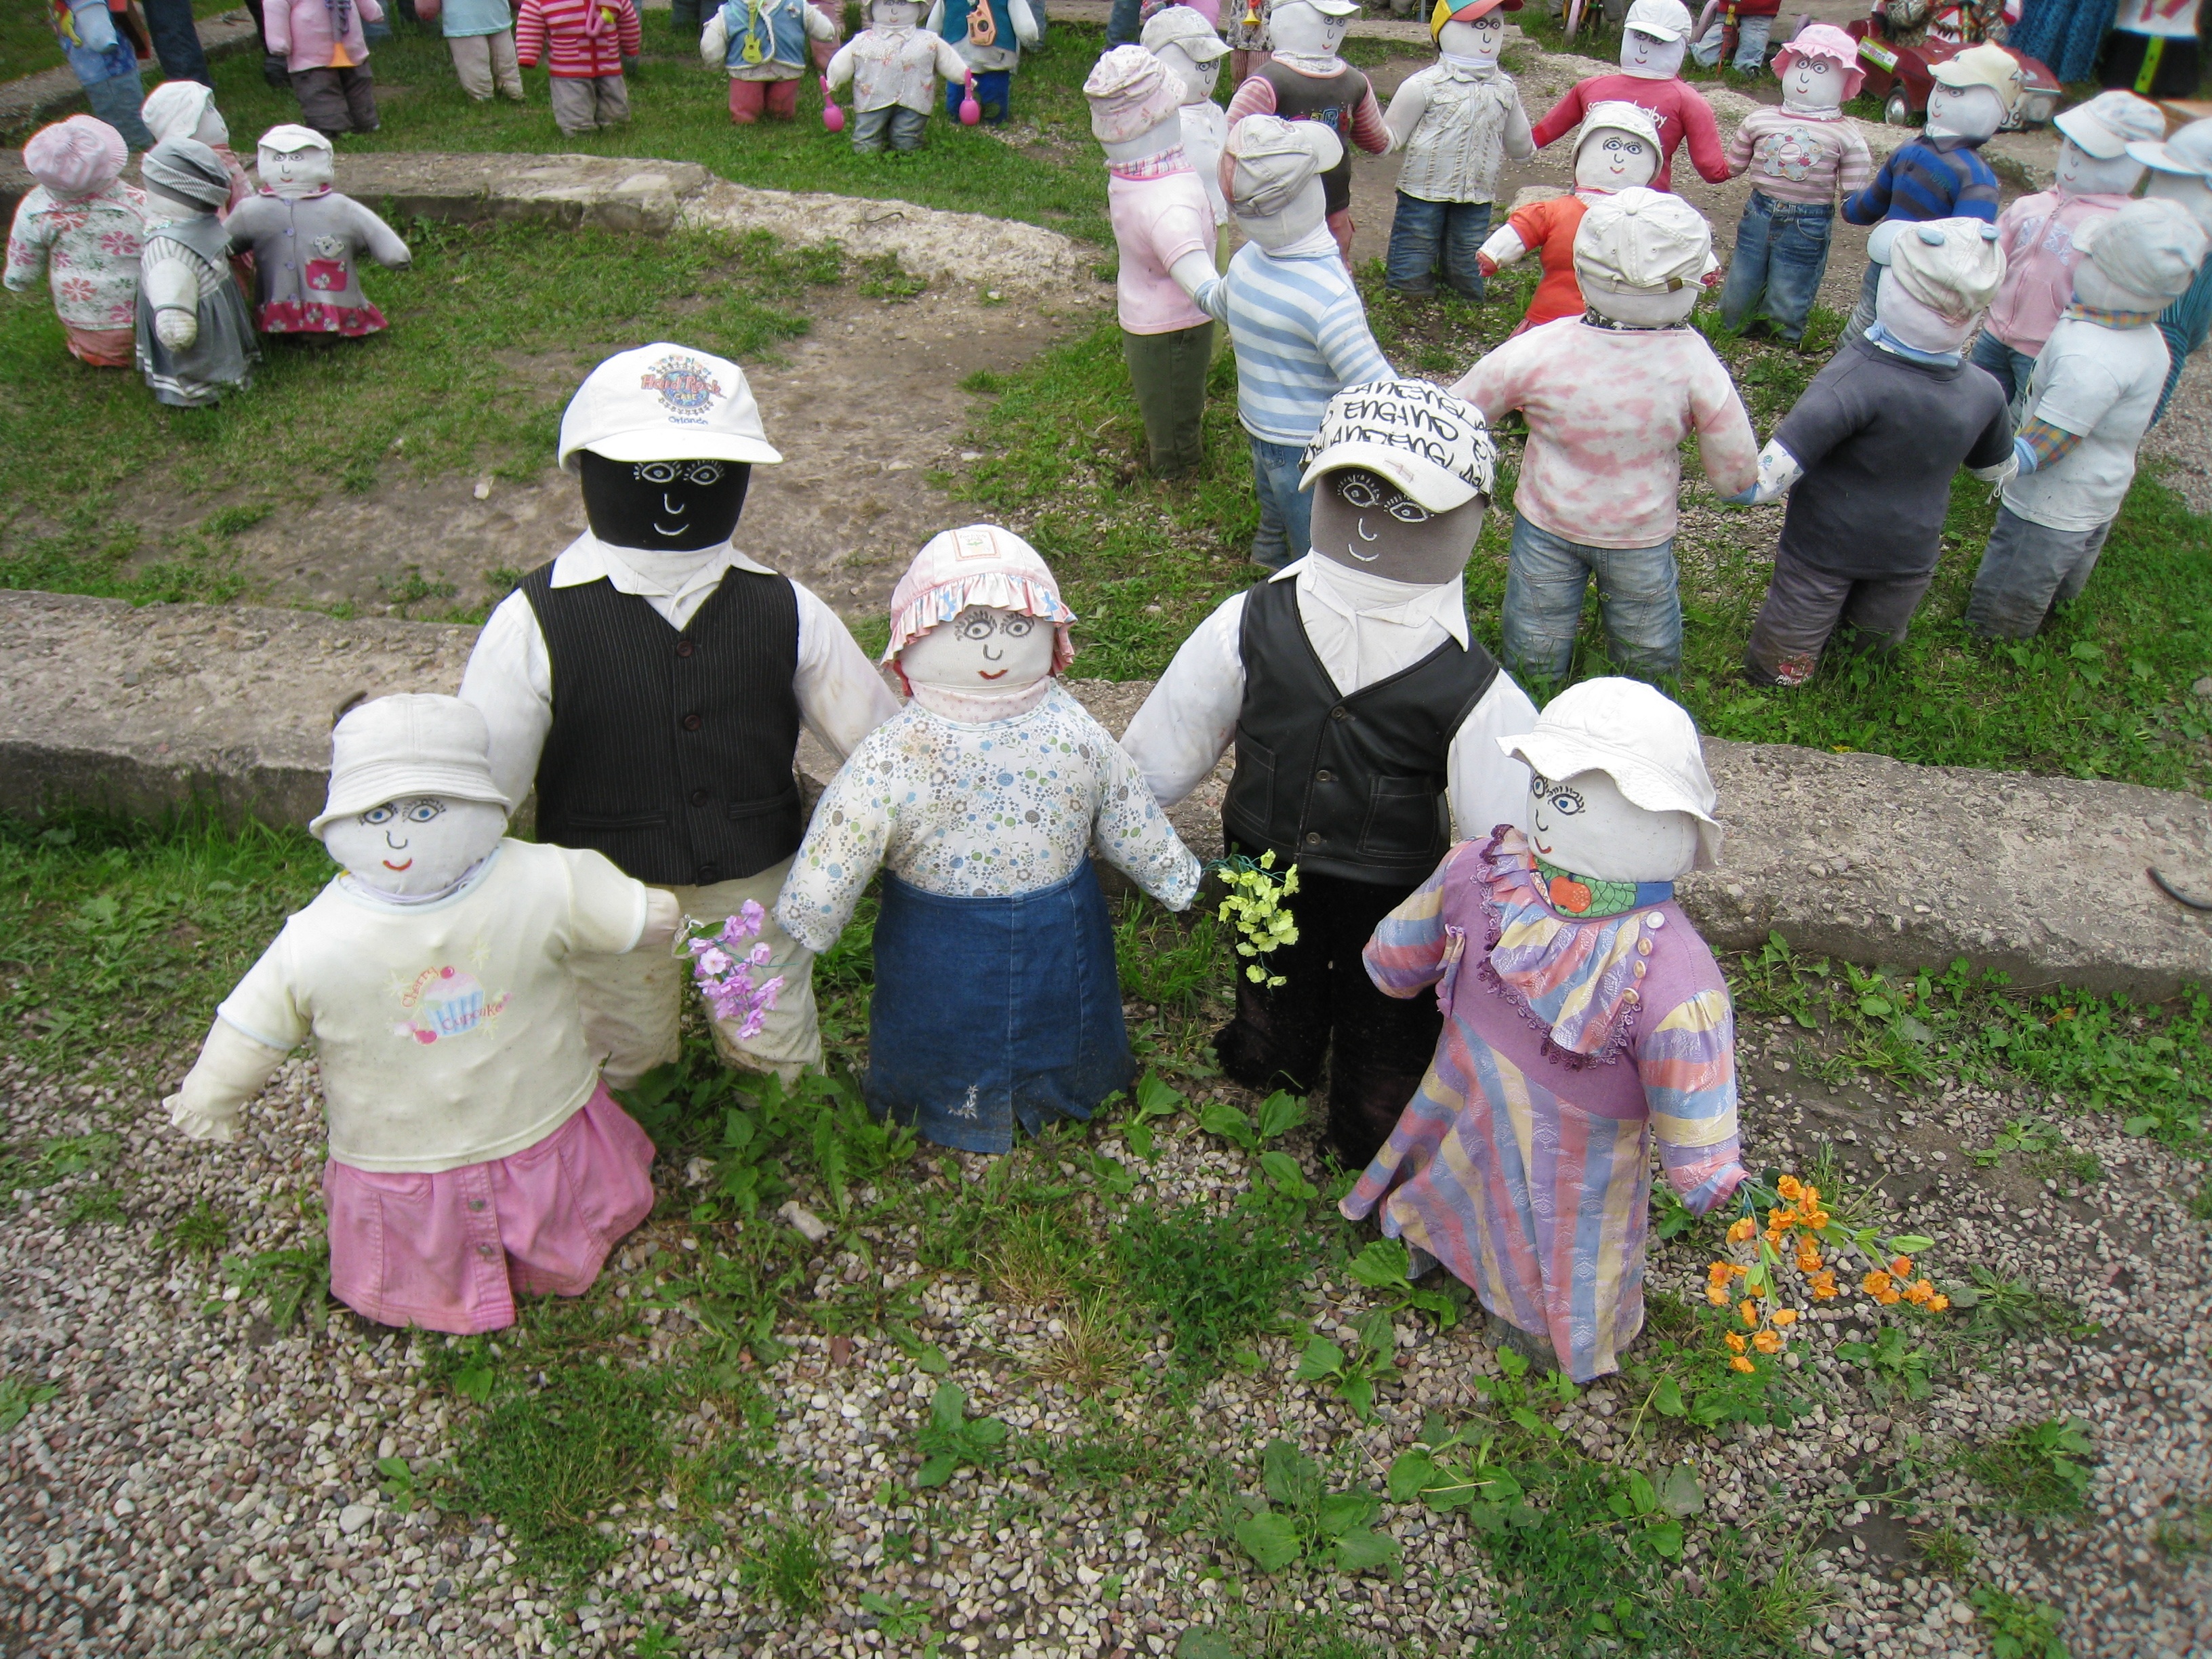
people, play, show, craft, colorful, agriculture, toy, puppet, marionette, dolls, handmade, entertainment, master, puppetry